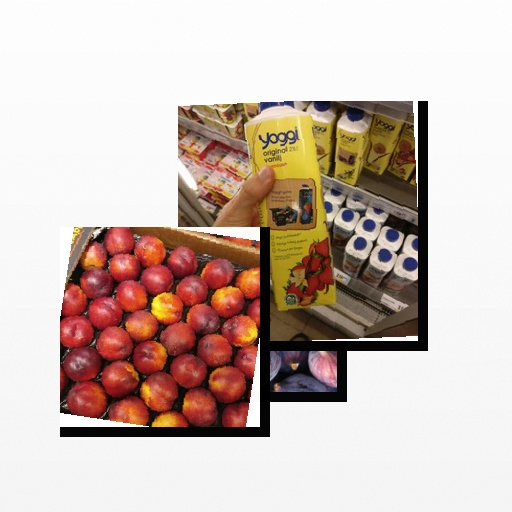
Food items: nectarine, strawberry_yogurt, fig